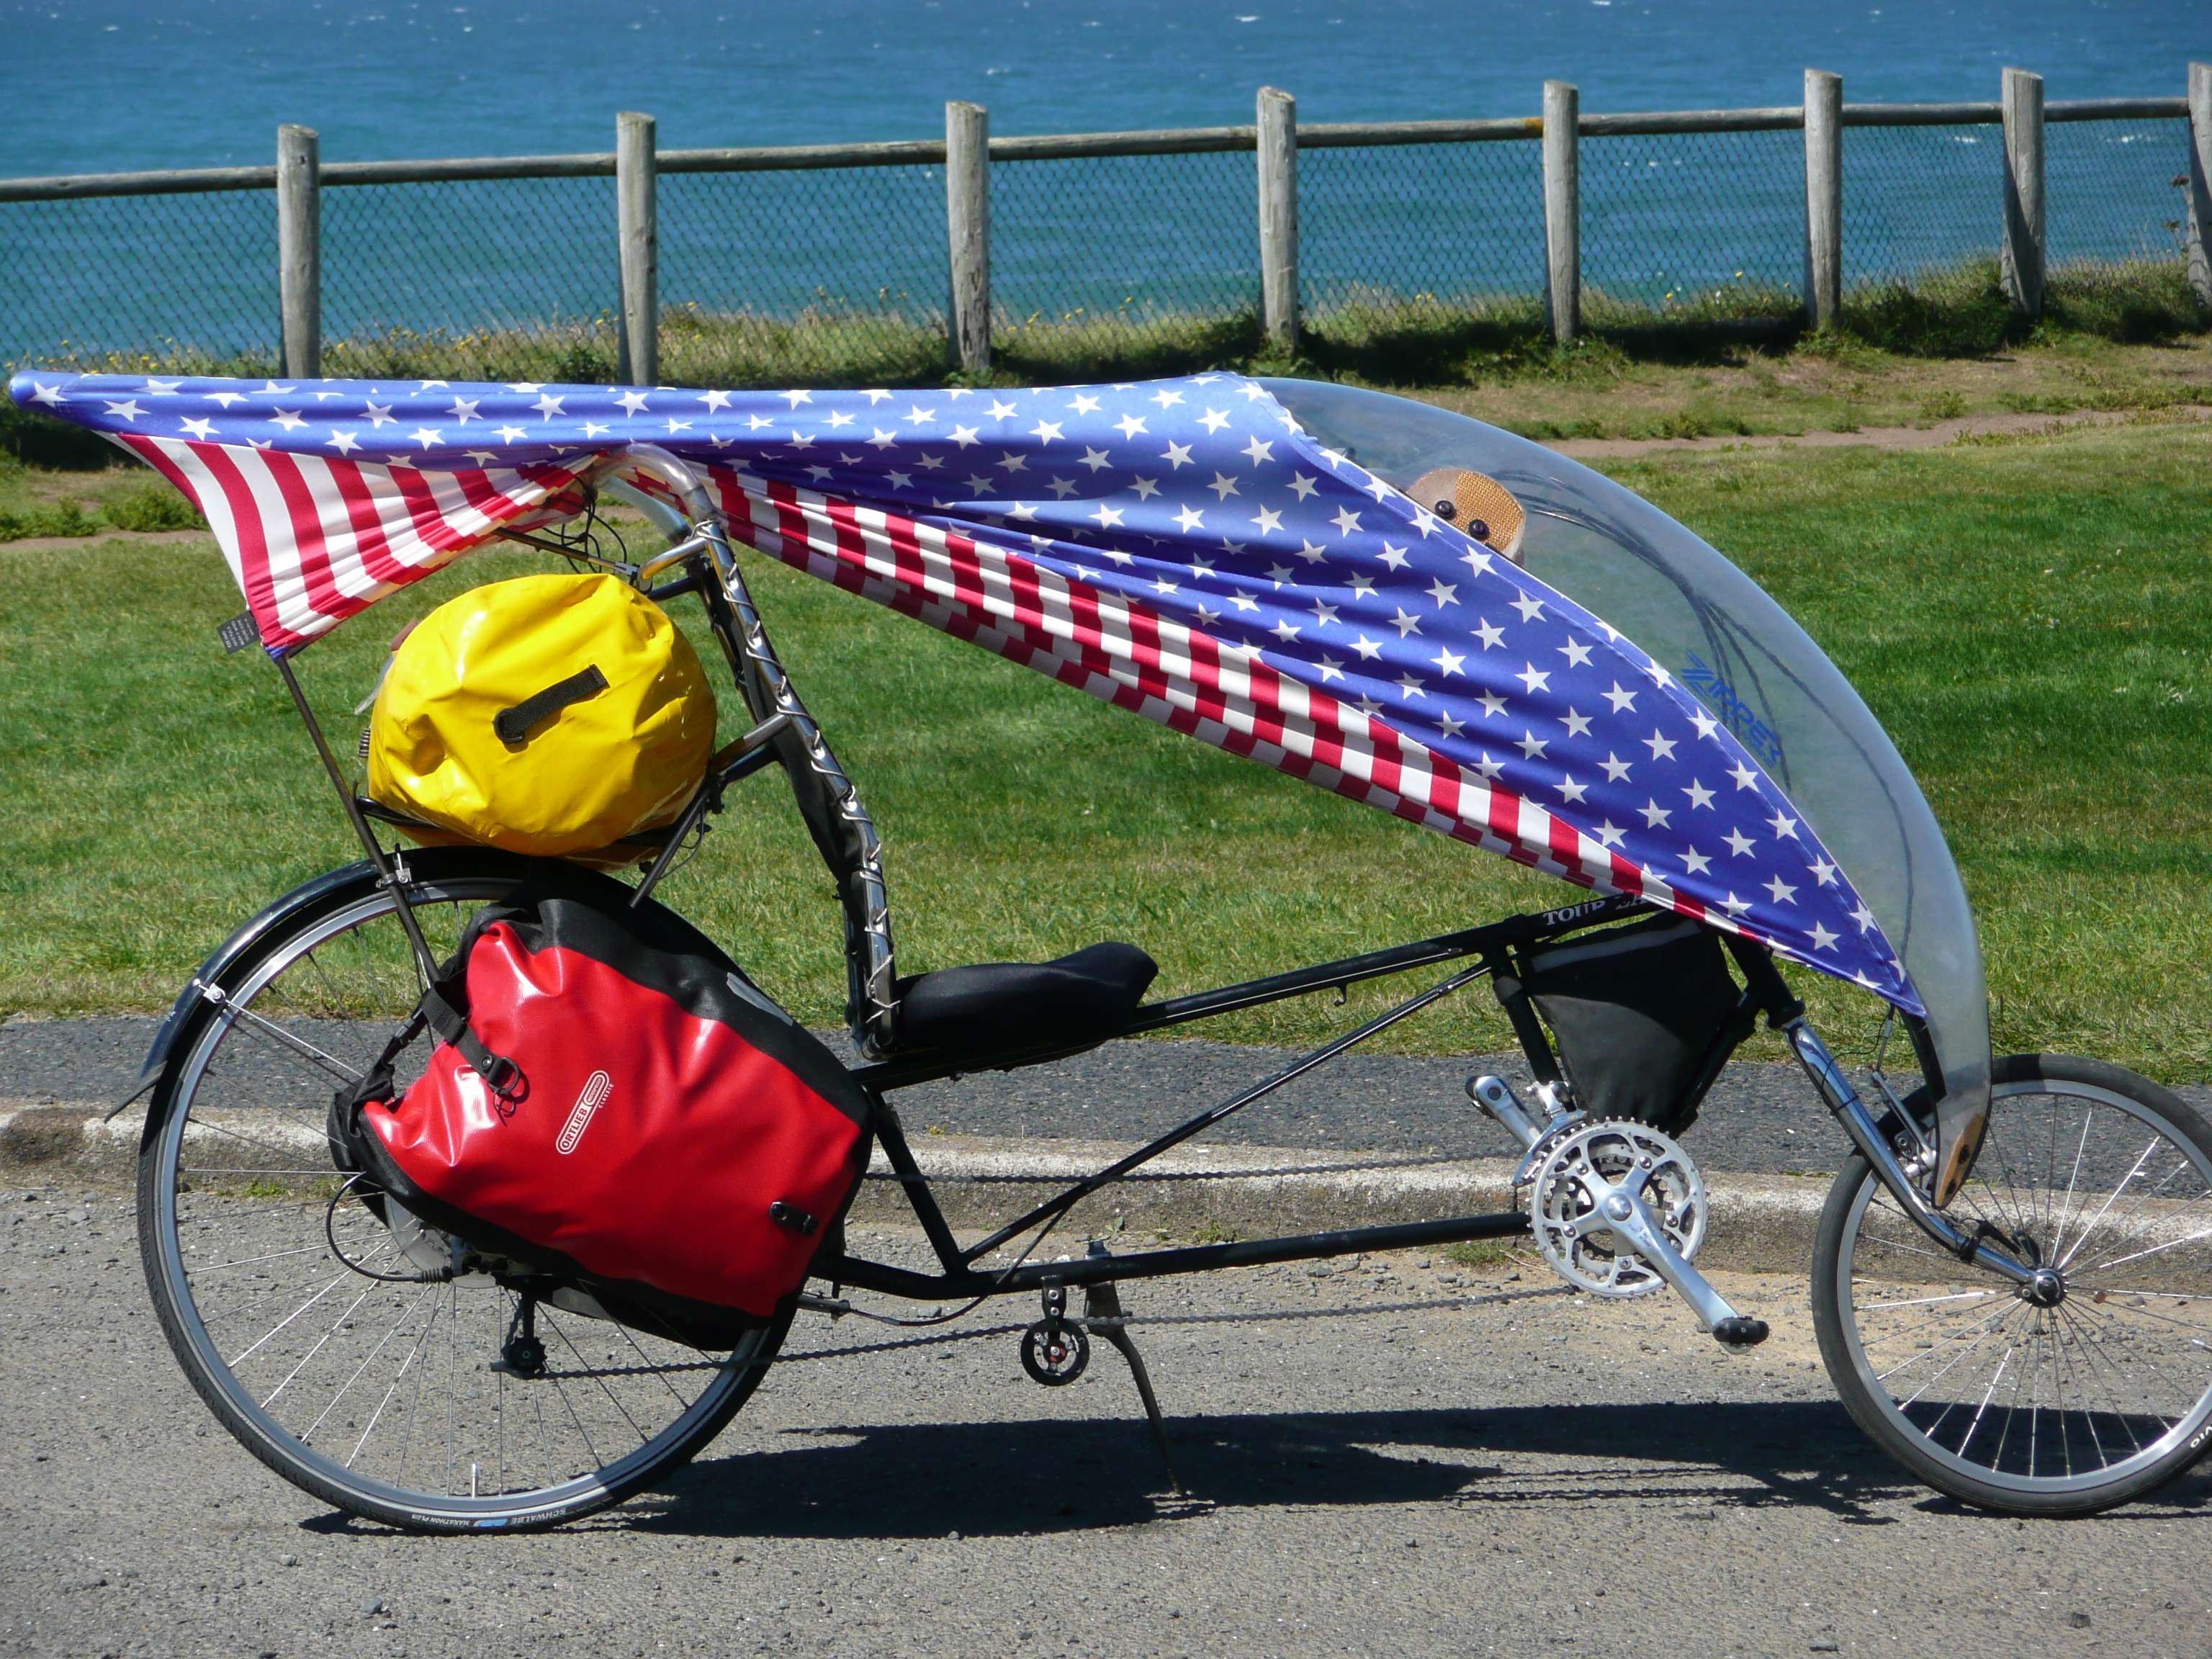
sport, bicycle, bike, recreation, cyclist, vehicle, ride, exercise, sports equipment, land vehicle, outdoor activity, bmx bike, powered paragliding, recumbent bicycle